Singapore Civil Defence Force

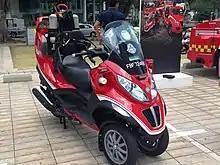
A Fire Bike

The Fire Bike, also known as the Red Scorpion, is a three-wheeled Piaggio MP3 that carries a single firefighter. They are able to navigate traffic to provide a faster initial response to emergencies. The Fire Bike carries a compressed air foam backpack which can extinguish handle smaller conflagrations such as household and vehicle fires. It is also equipped with an automated external defibrillator to respond to medical emergencies in concert with an ambulance.